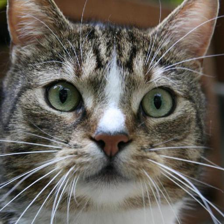
Label: animals